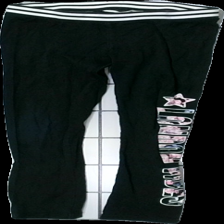
View: front
Type: Tights
Category: Children
Brand: H&M
Colors: White, Black, Pink
Material: 100% cotton
Pattern: Other
Cut: Regular
Size: 146
Damage location: top left
Damage 2 location: top right
Price range: <50
Recommended usage: Export
Description: svarta tights med text på, urtvättade
Comment: urtvättade